Linno Cave

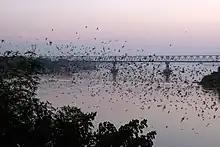
View outside of Linno Cave at sunset

Linno Cave is a natural limestone cave and home to more than 500,000 of bats from over 10 species, including wrinkle-lipped free-tailed bats, lesser horseshoe bats and cave nectar bats. It is located in Hpa-an, Kayin State, Myanmar. The Linno Cave is a tourist destination and a famous place to see the sunset with thousands of bats flying out of the cave.